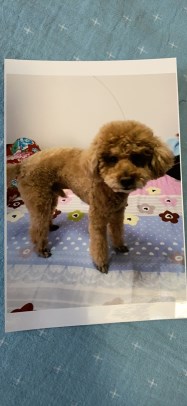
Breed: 2925-n000114-toy_poodle